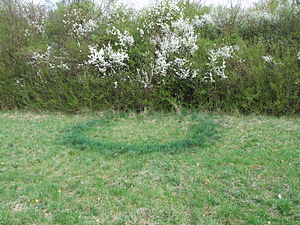
Heksering / Galleri
En heksering er en naturligt forekommende ring f.eks. af dødt græs pga. svampe i ringformation. Fra tid til anden kan svampens frugtlegeme eller paddehatte også ses. Svampens mycelium kan gå flere meter under jorden. Den karakteristiske ringform opstår, fordi svampen lever af uomsat, vissent græs. Når den første, runde flade er renset for fødeemner, vokser svampens mycelium ud og væk derfra, sådan at området inden for kredsen efterlades, mens svampen er mest aktiv langs ringens yderside.